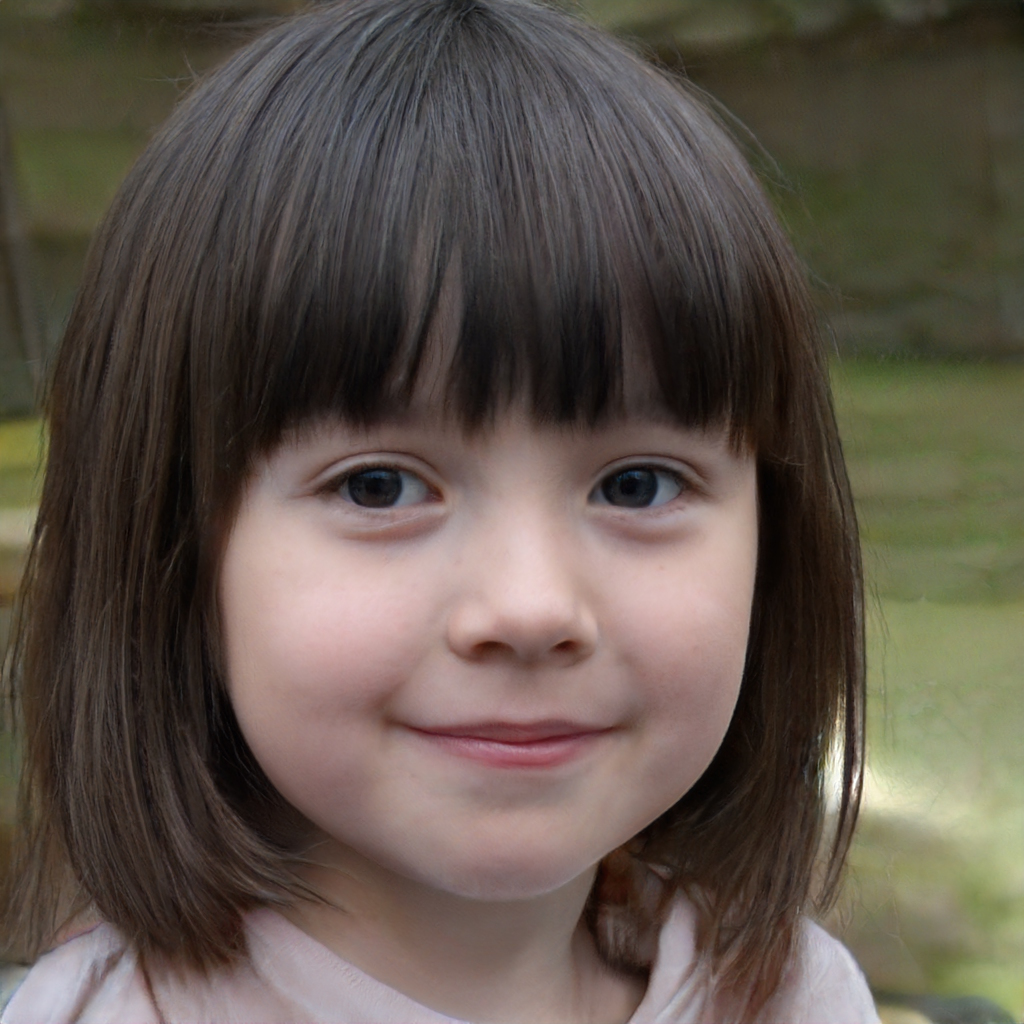
Gender: Female